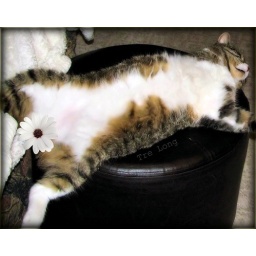
Tre really isn't a cat, but a medium sized dog in a cat suit! :P